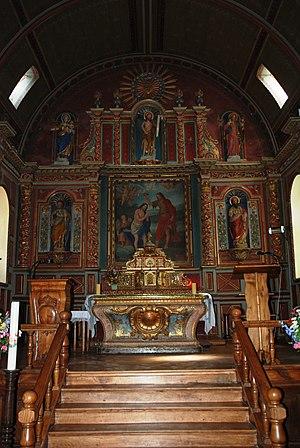
Orègue, l'église Saint-Jean-Baptiste